Foni Brefet

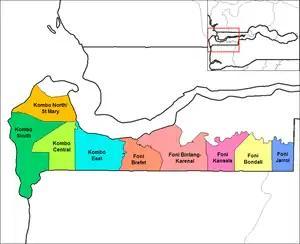
Districts of the Western Division. Foni Brefet is in light red.

Foni Brefet is one of the nine districts of the Gambia's Western Division, which is located to the south of the Gambia River in the southwest of the country. Foni Brefet is in the center of the division, between Kombo East and Foni Bintang-Karenai.